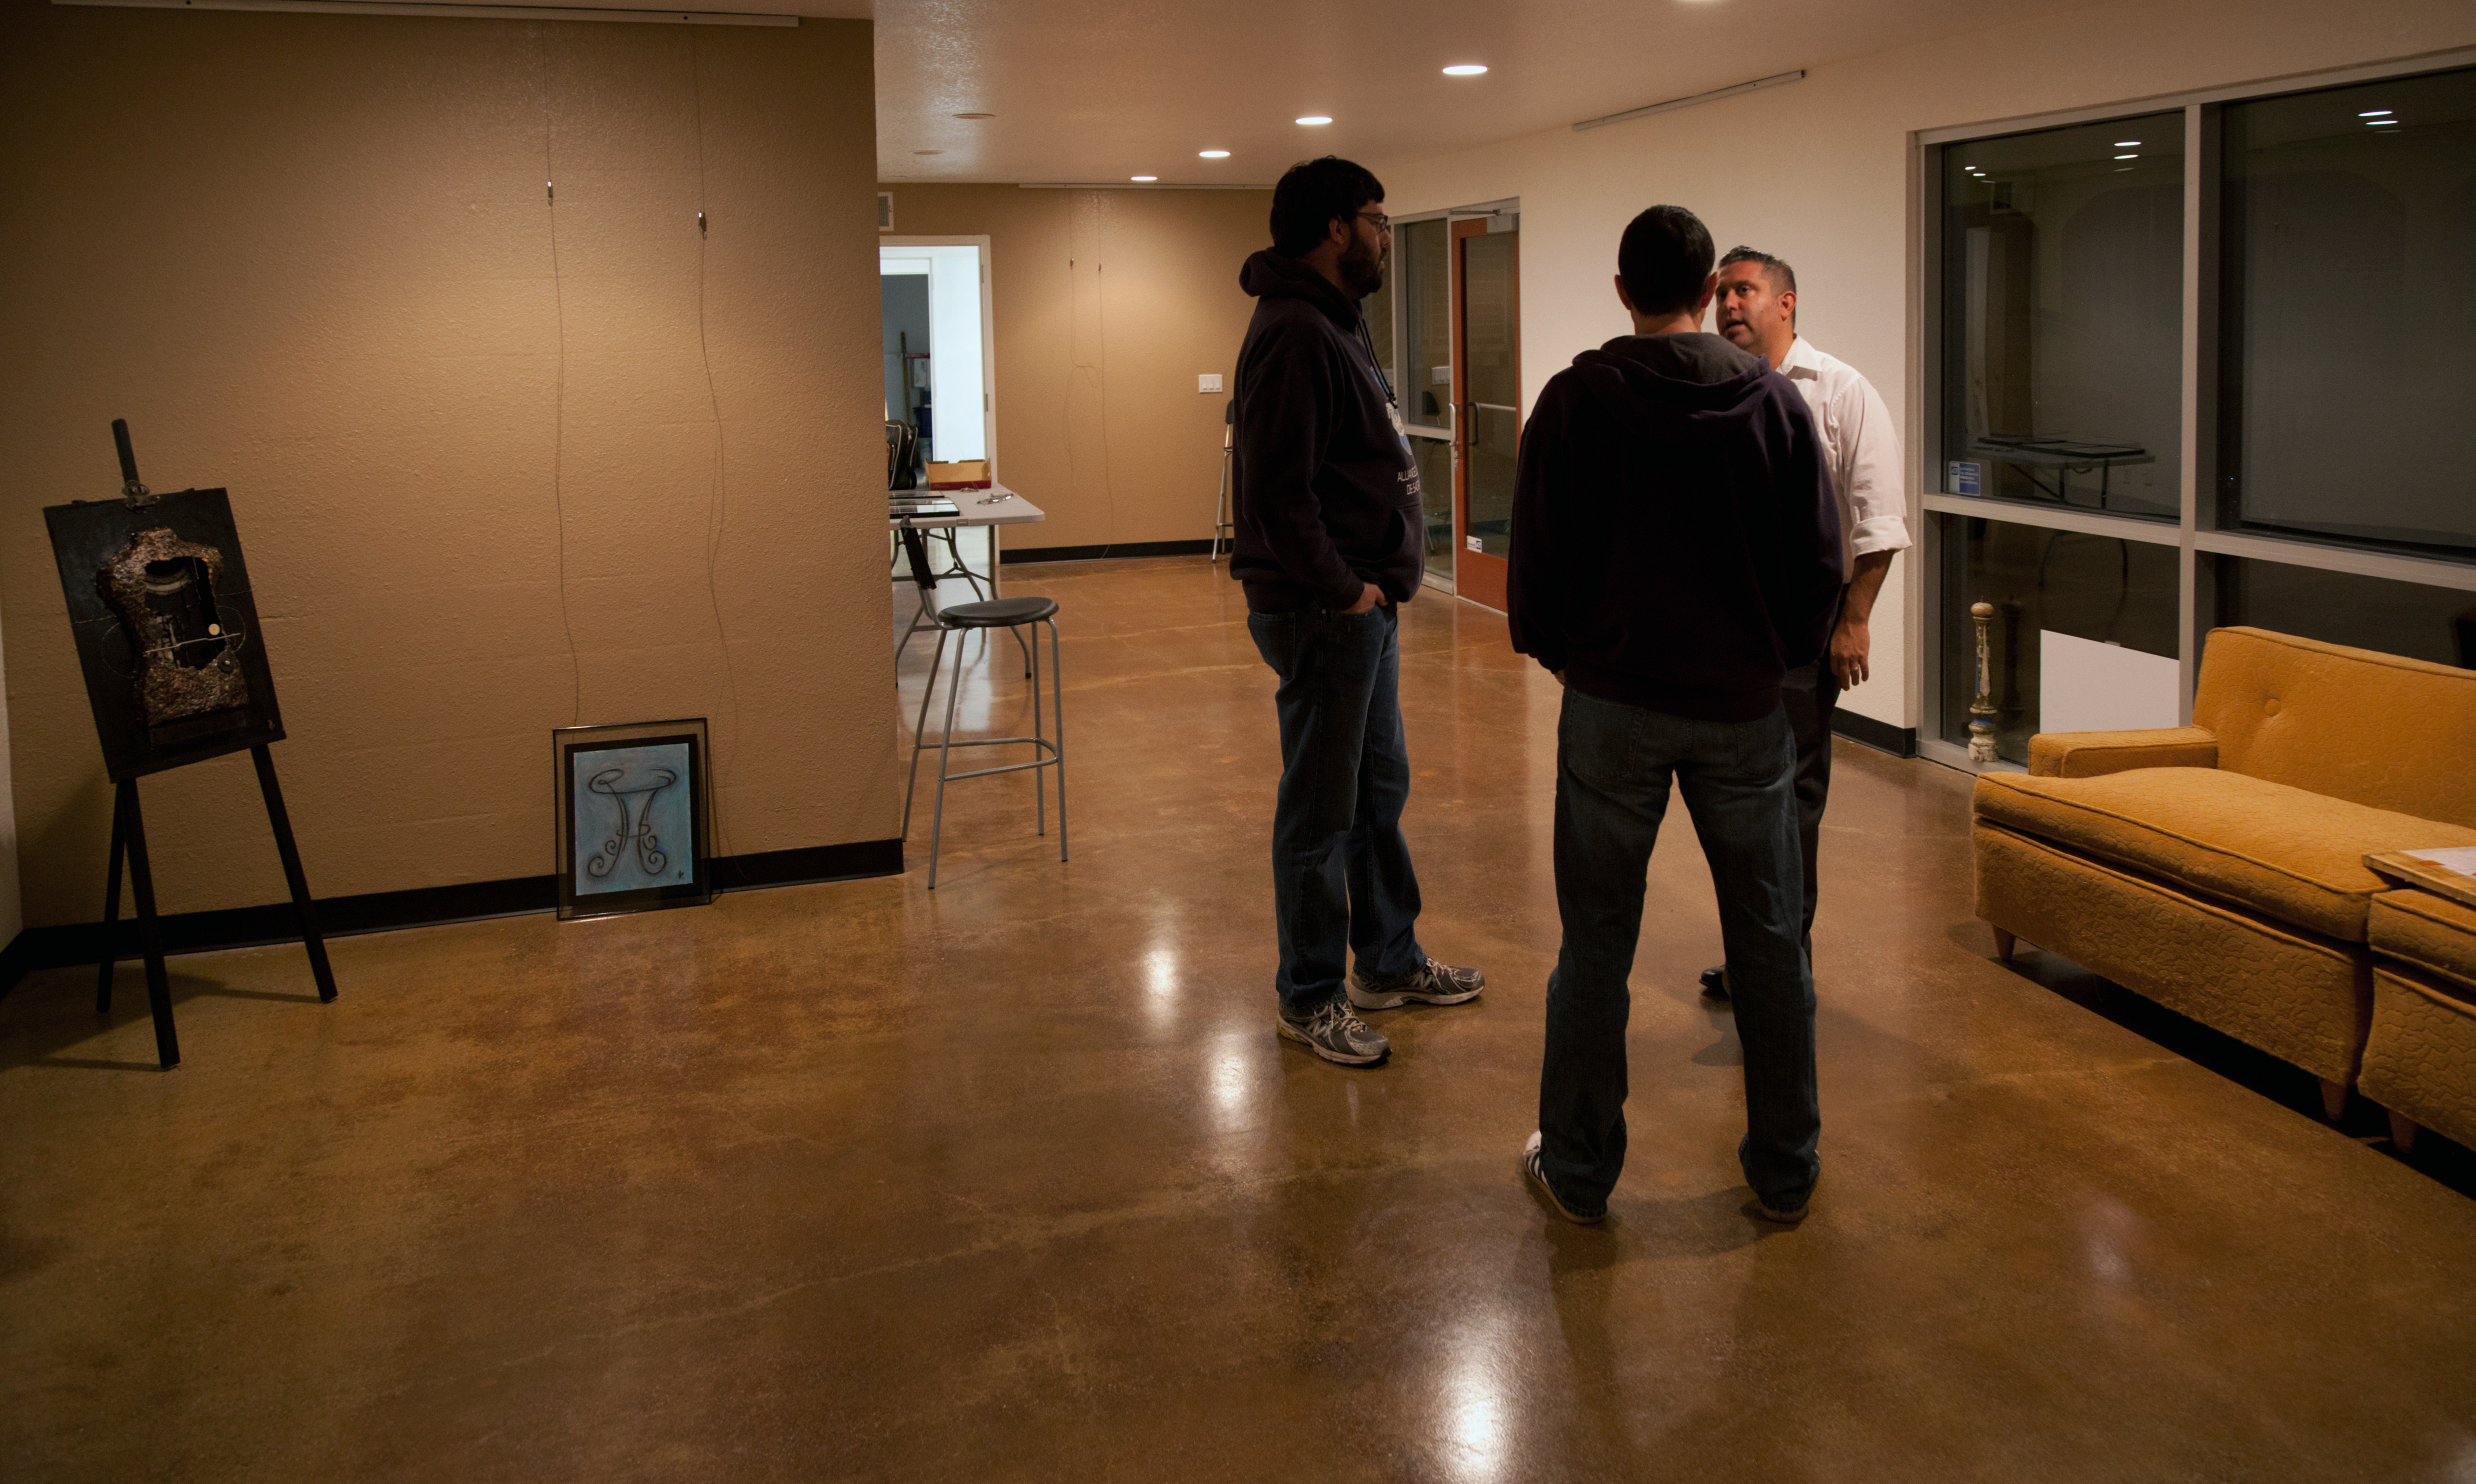
show, interior design, art, design, installation, tourist attraction, exhibition, sacramento, secondsaturday, vox, art gallery, art exhibition